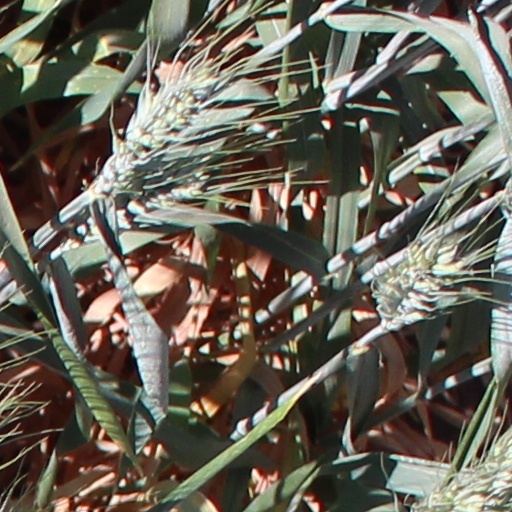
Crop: wheat